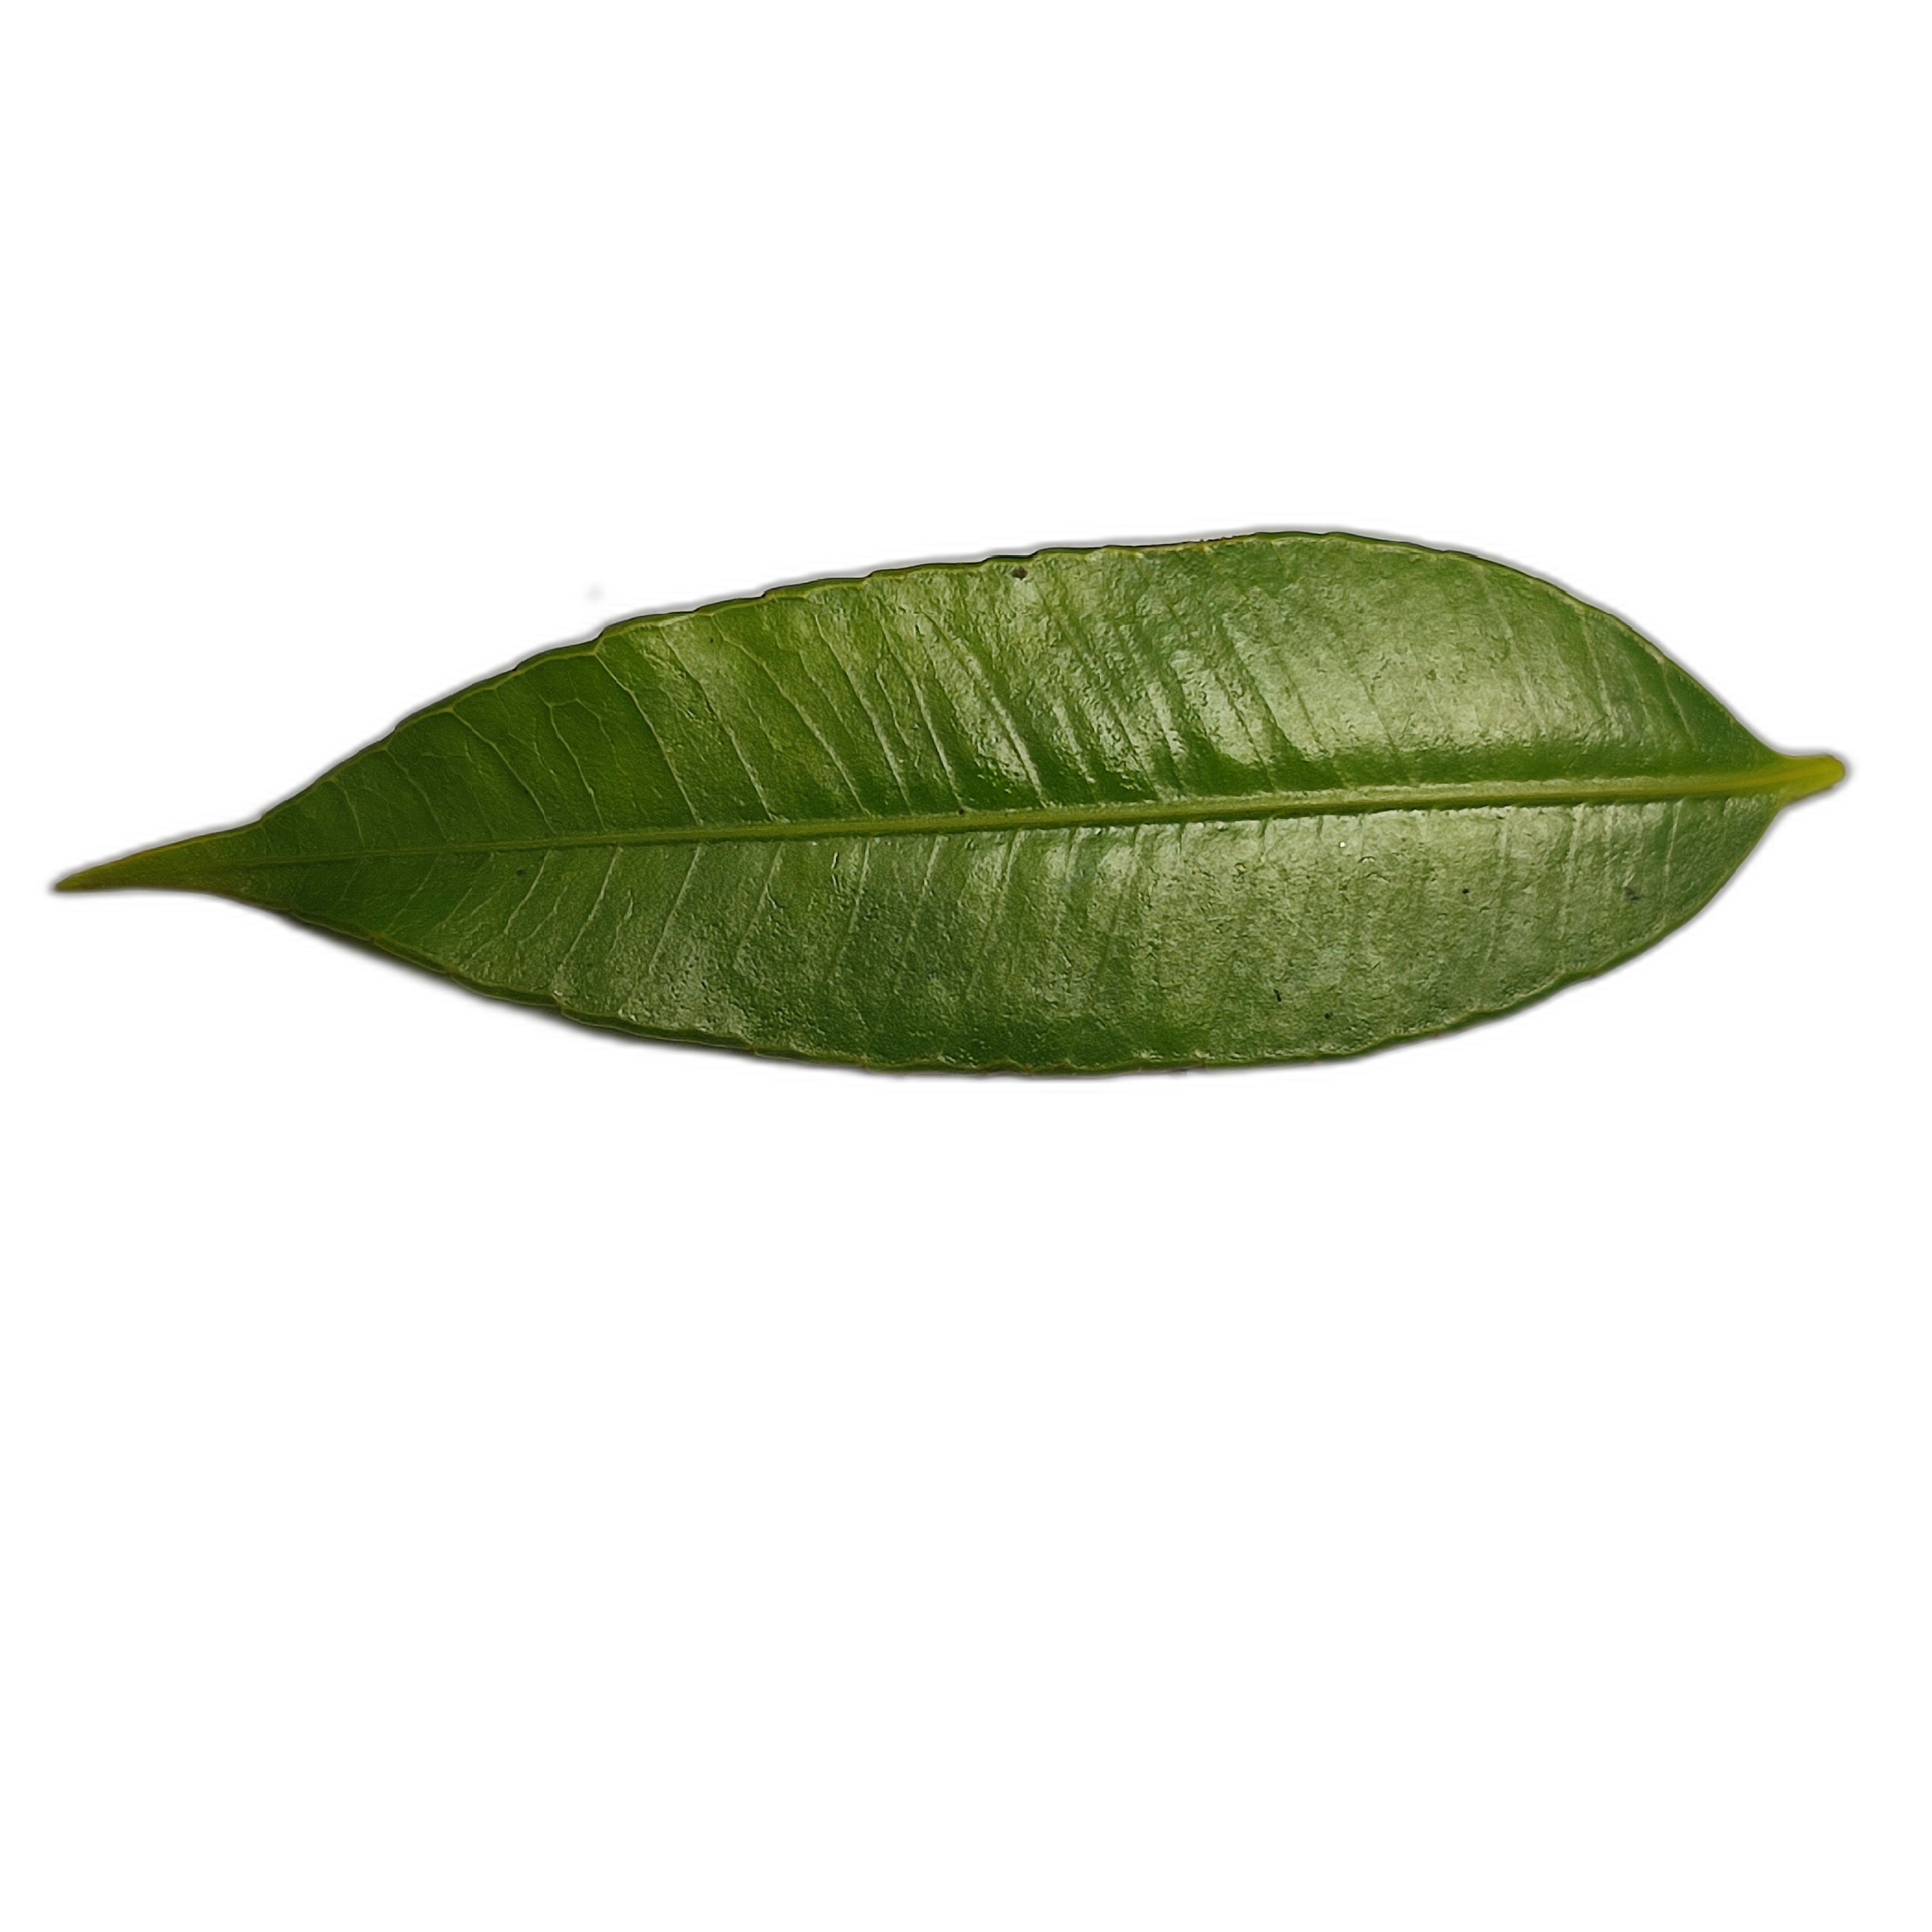
Label: healthy